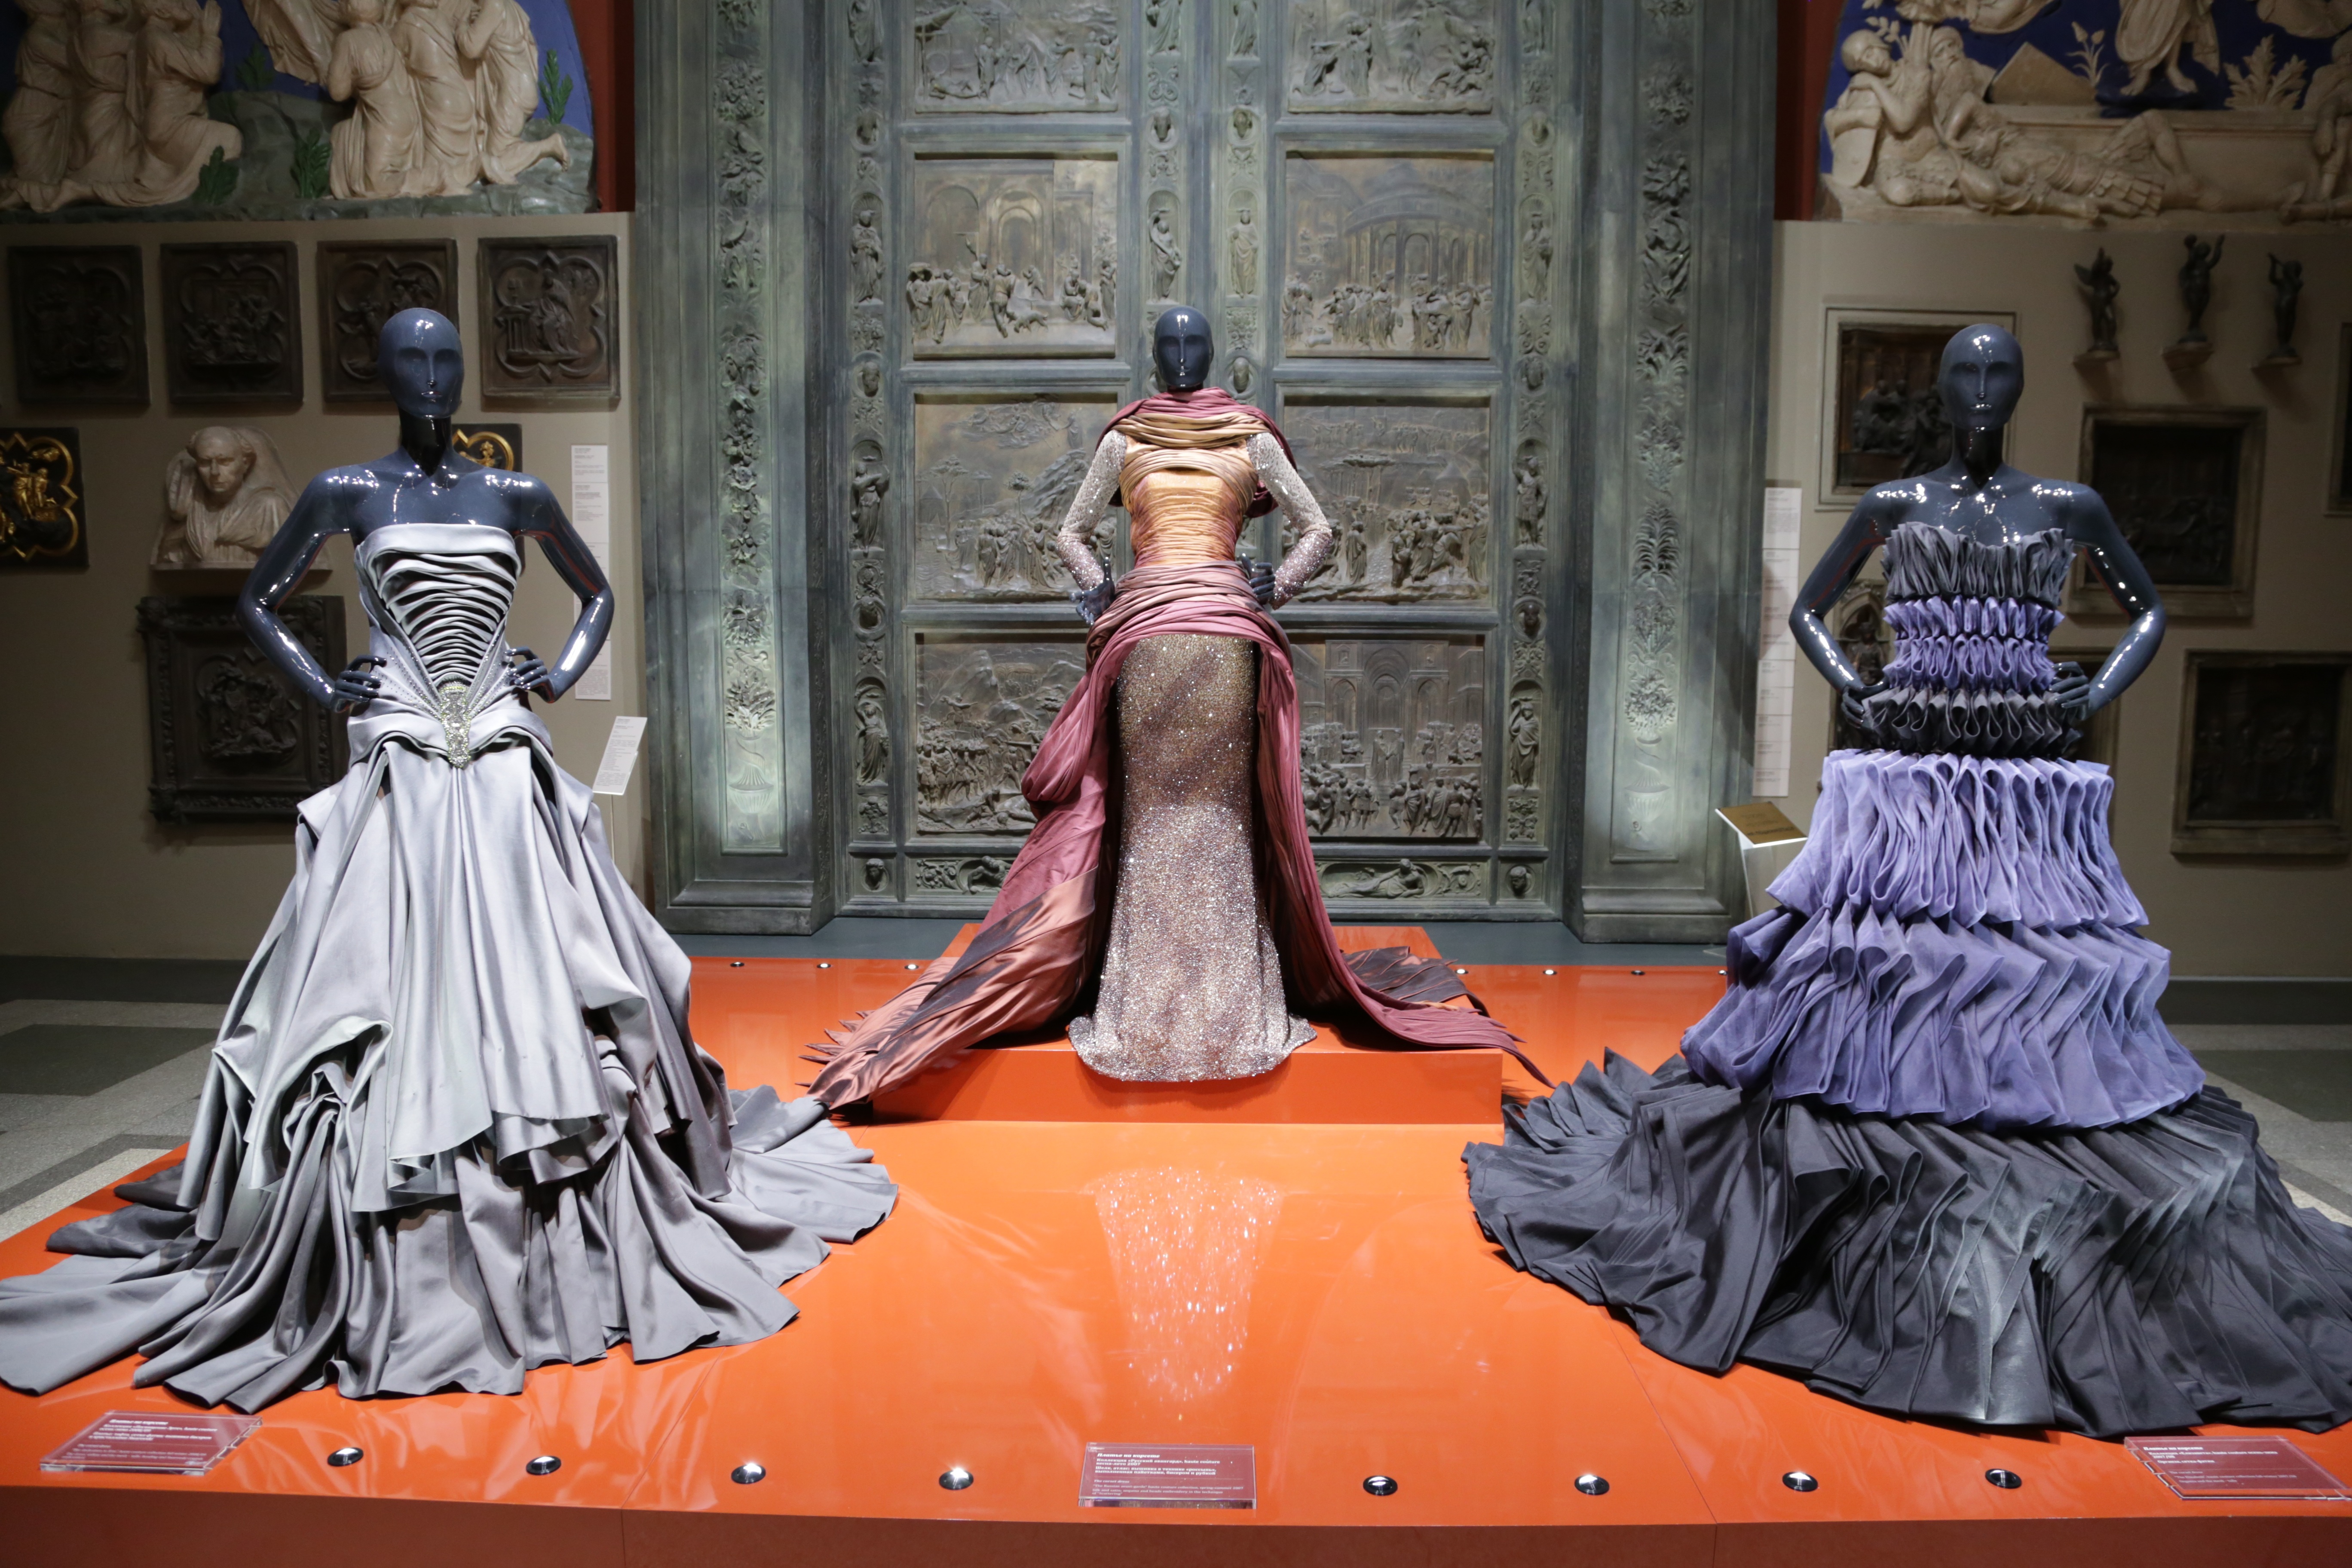
man, people, statue, model, museum, fashion, performance art, mannequin, theatre, art, drama, dress, luxury, design, picture, beauty, history, exhibition, attire, contemporary art, wealth, musical theatre